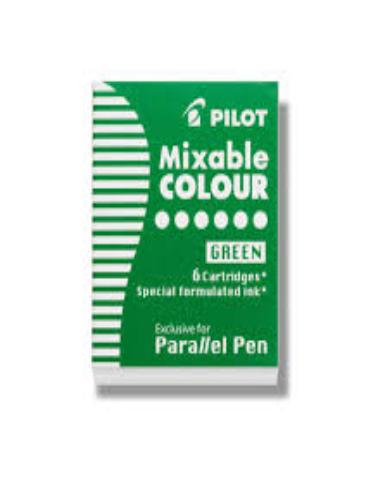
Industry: Necessities